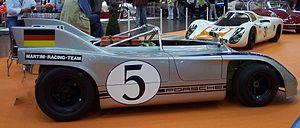
Martini Racing est le nom donné depuis 1968 à plusieurs écuries ou équipes sponsorisées par la distillerie Martini & Rossi via sa marque de vermouth Martini. Les couleurs sont facilement identifiables avec des bandes bleues et rouges.